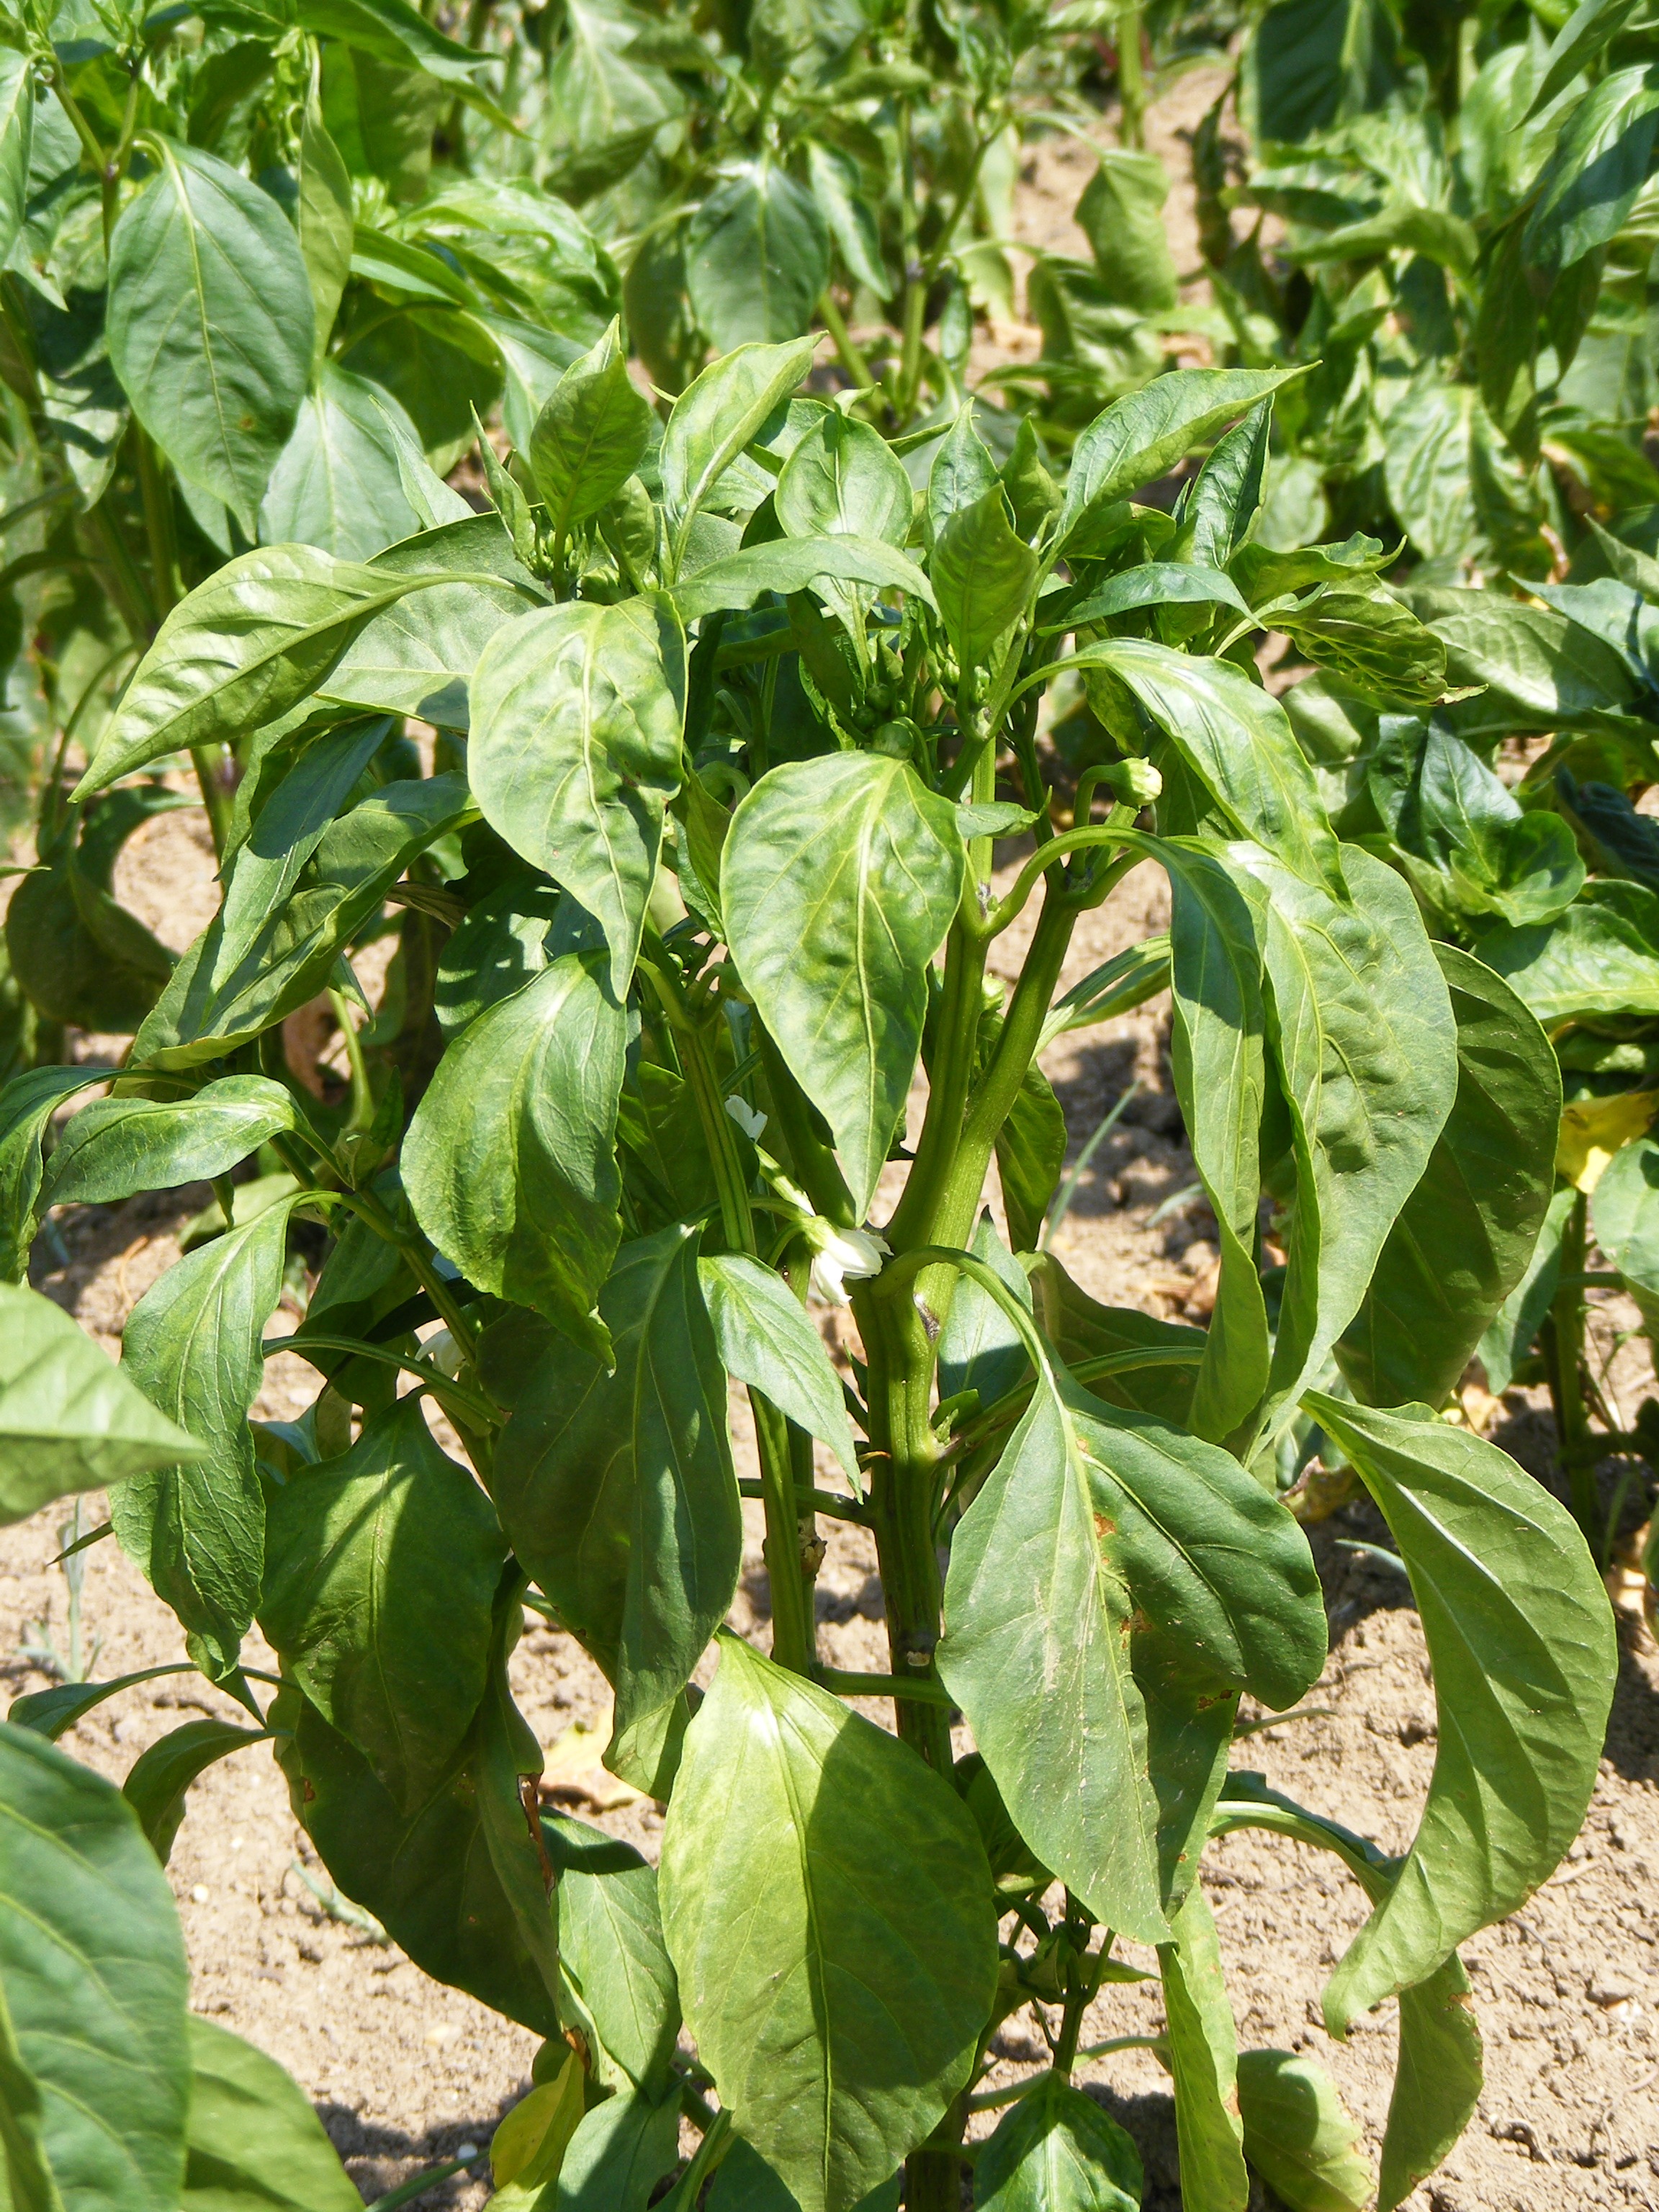
plant, fruit, flower, bloom, food, green, pepper, produce, vegetable, crop, garden, basil, vegetables, peppers, flowering plant, land plant, bird's eye chili, malabar spinach